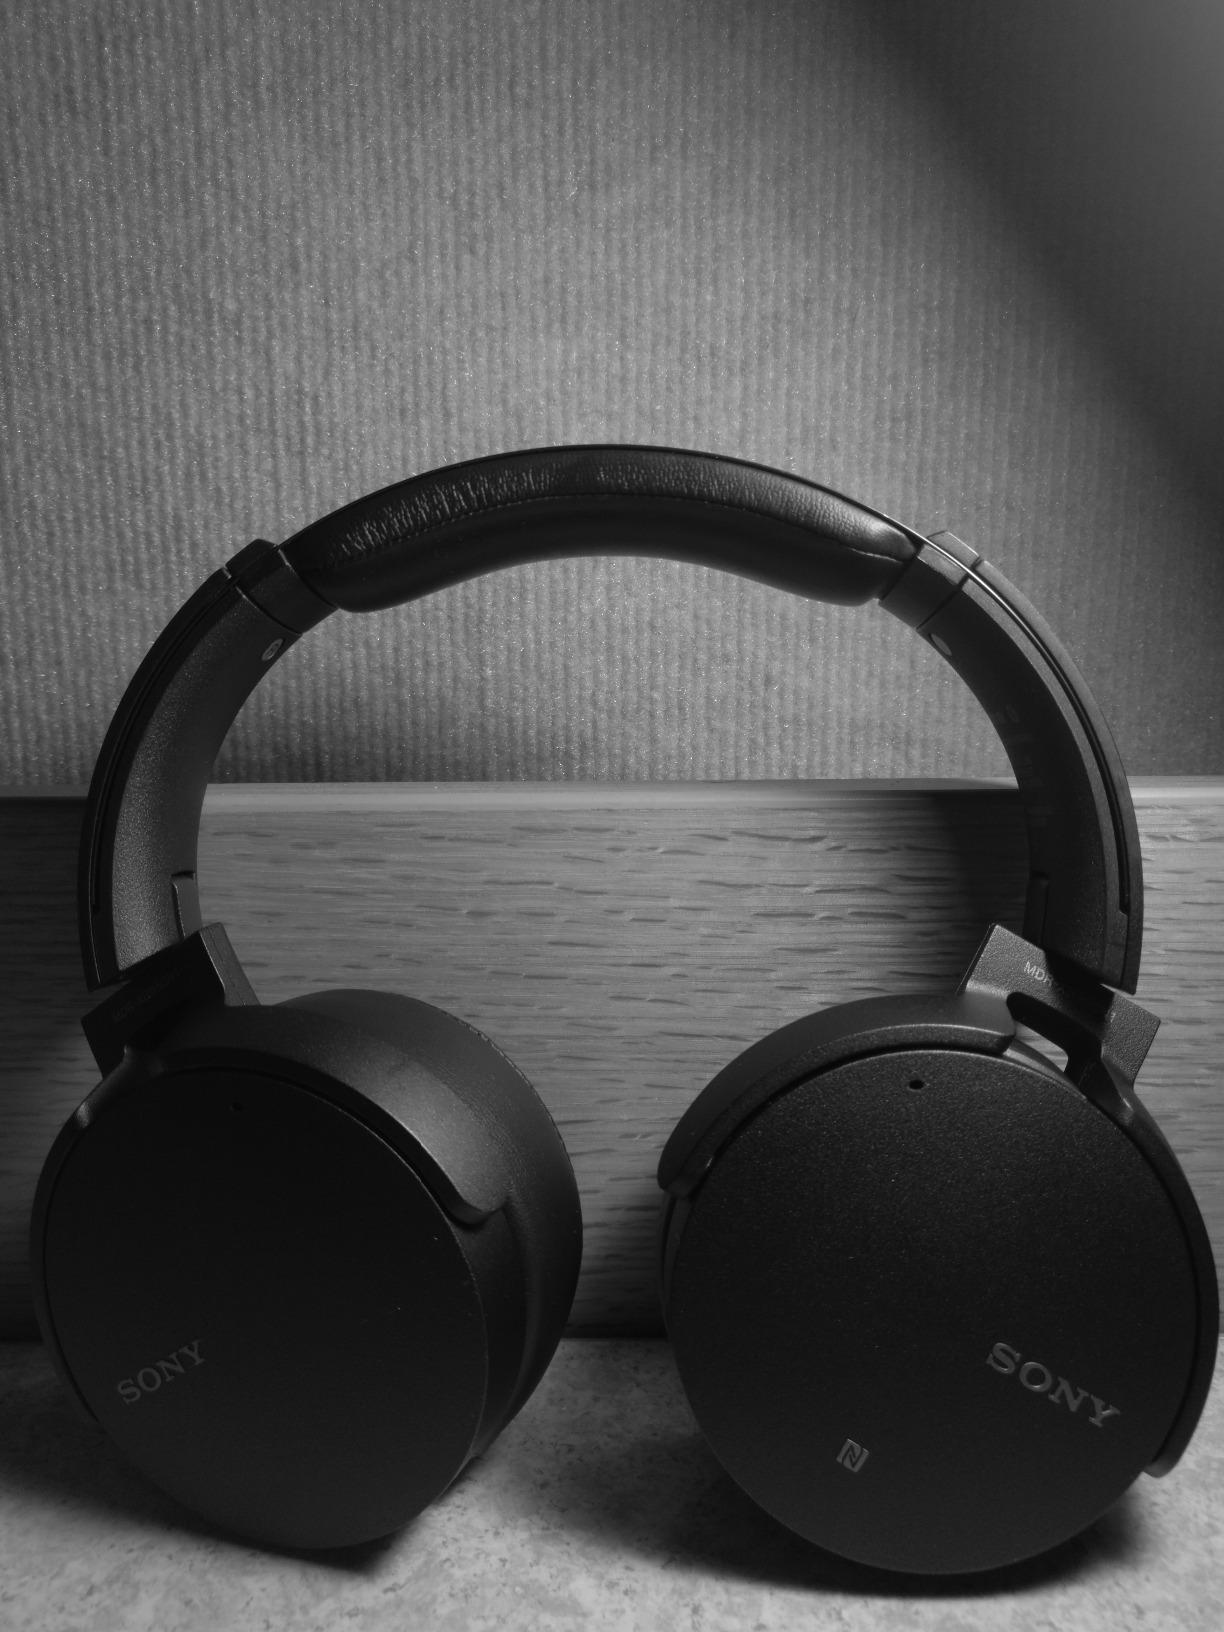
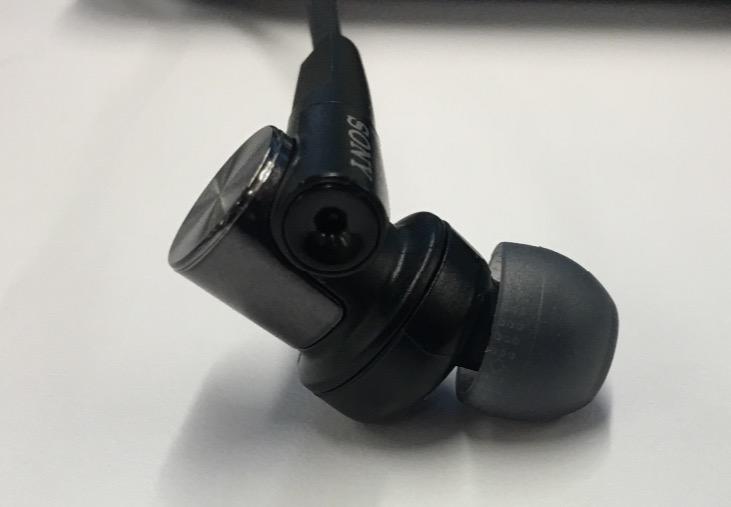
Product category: headphones
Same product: no